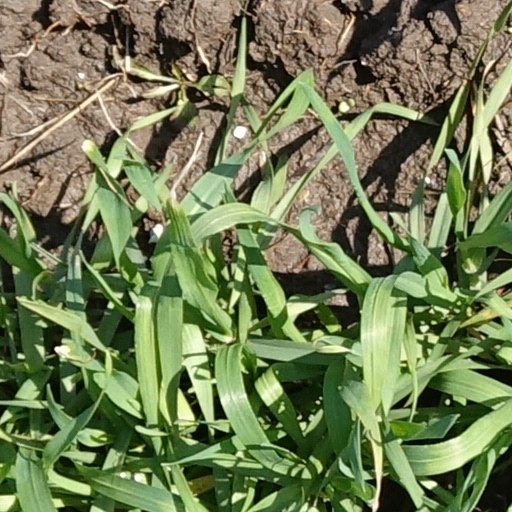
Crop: wheat